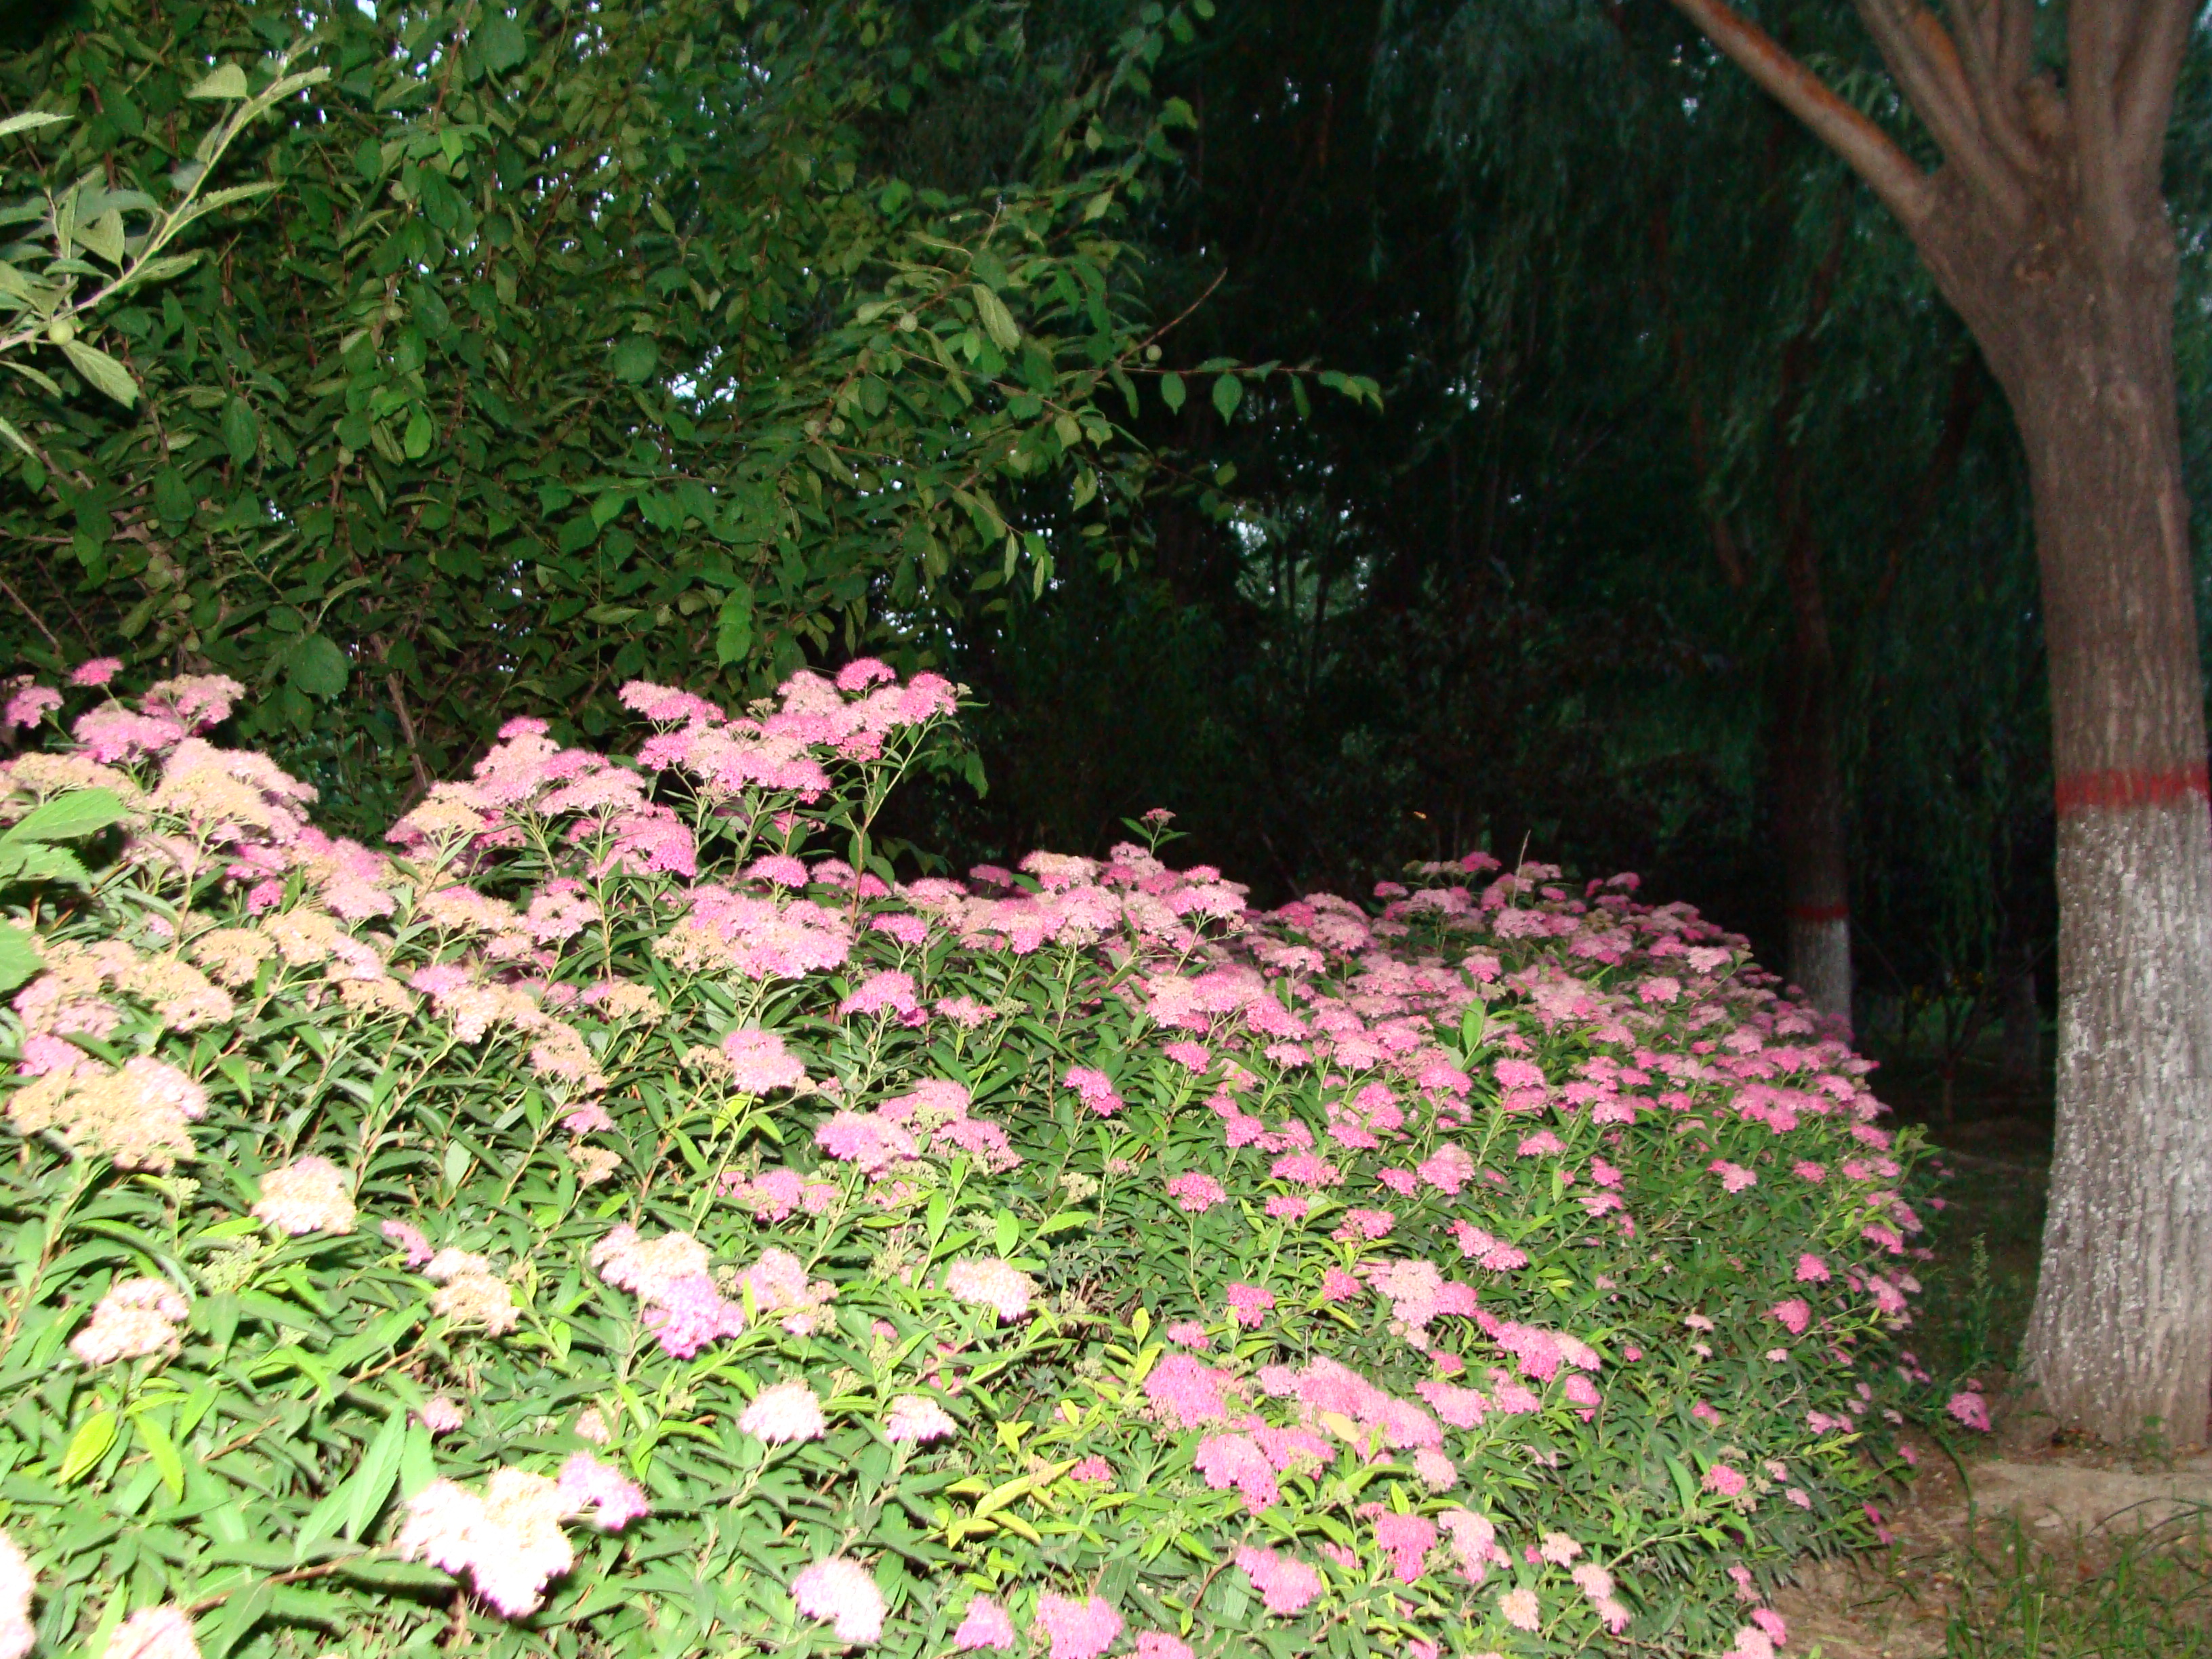
flowers, flower, plant, flora, garden, vegetation, flowering plant, shrub, grass, botanical garden, groundcover, spring, wildflower, annual plant, yard, pink family, tree, landscaping, landscape